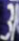
Number: 3